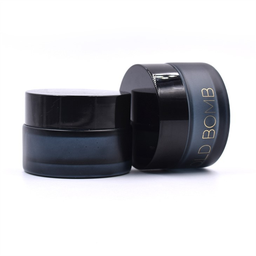
Label: glass